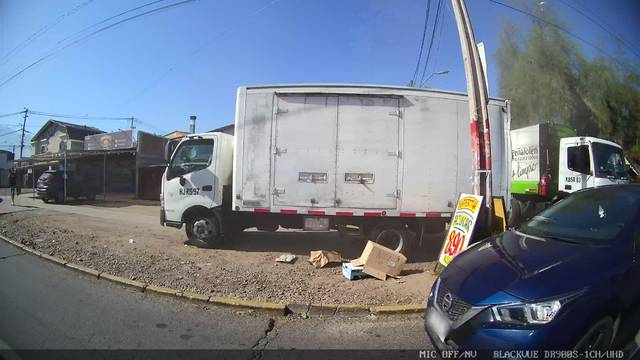
Region: Chile
Coordinates: -33.476, -70.574